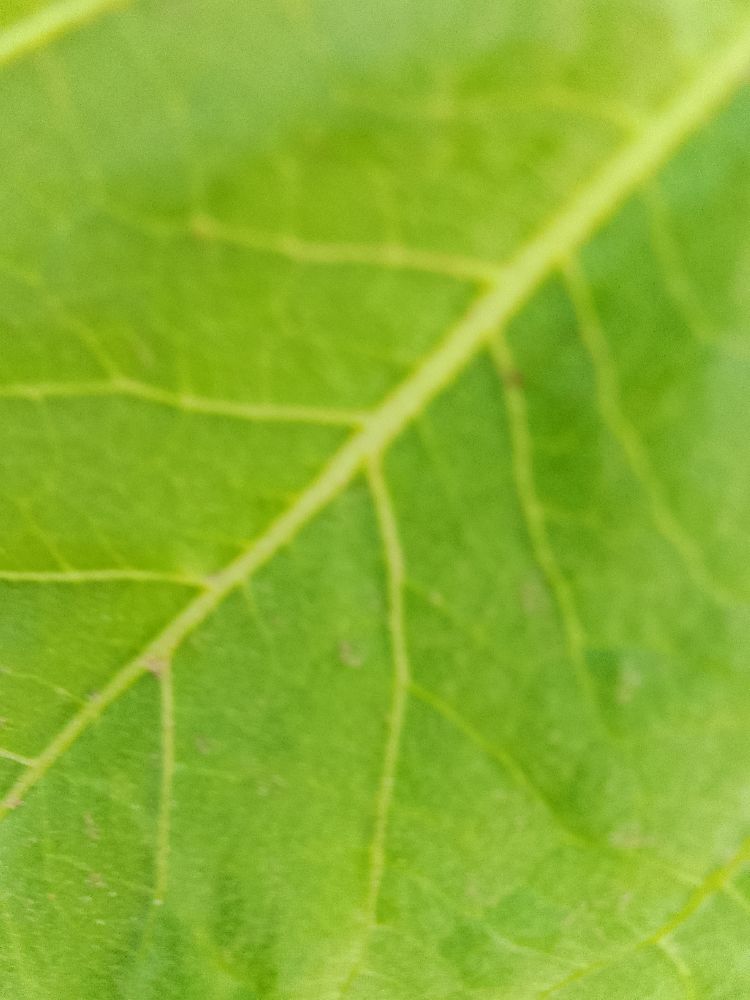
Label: healthy